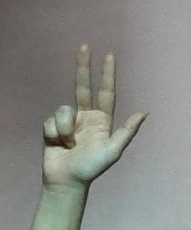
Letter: al